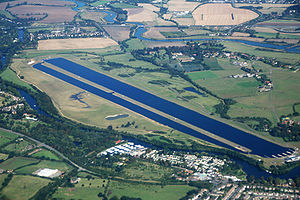
Dorney Lake
Luftfoto af Dorney Lake i 2007
Dorney Lake er et specielt bygget ro-stadion i England, som stod færdigt i 2006.